The Mouthpiece

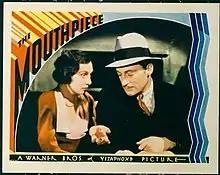
theatrical release poster

The Mouthpiece is a 1932 American pre-Code crime drama film starring Warren William and directed by James Flood and Elliott Nugent. It was produced and distributed by Warner Bros.The film is currently available on DVD in the Forbidden Hollywood series.